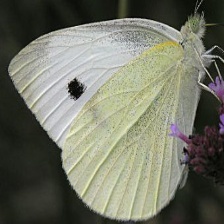
Species: CABBAGE WHITE
Butterfly family (ImageNet category): cabbage_butterfly